Angelo Antonino Pipitone

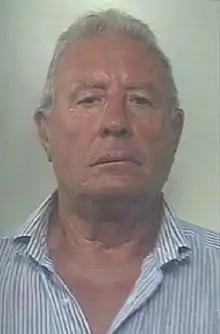
Angelo Antonino Pipitone

Angelo Antonino Pipitone (born 30 August 1943 in Carini, Sicily) is a member of the Sicilian Mafia from Carini near Palermo. Pipitone is the boss of the cosca of Carini and was arrested on 25 September 2014 together with his wife Franca Pellerito, his daughter Epifania and her husband Benedetto Pipitone, his cousin Francesco Marco Pipitone as well as Angela Conigliaro, who according to the investigators is loyal to the Pipitone family.